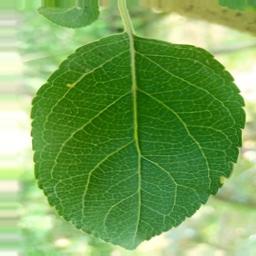
Label: Healthy